Billy Howle

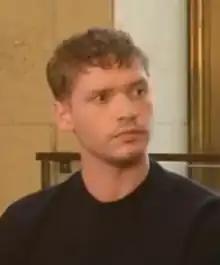
Howle in 2018

William Walter Douglas Howle (born 9 November 1989) is an English actor. His films include "On Chesil Beach" (2017), "The Seagull" (2018), and "Outlaw King" (2018). On television, he is known for his roles in the E4 drama "Glue" (2014), "MotherFatherSon" (2019), the BBC miniseries "The Serpent" (2021), the BritBox thriller series "The Beast Must Die" (2021), and the Netflix mystery series "The Perfect Couple" (2024).